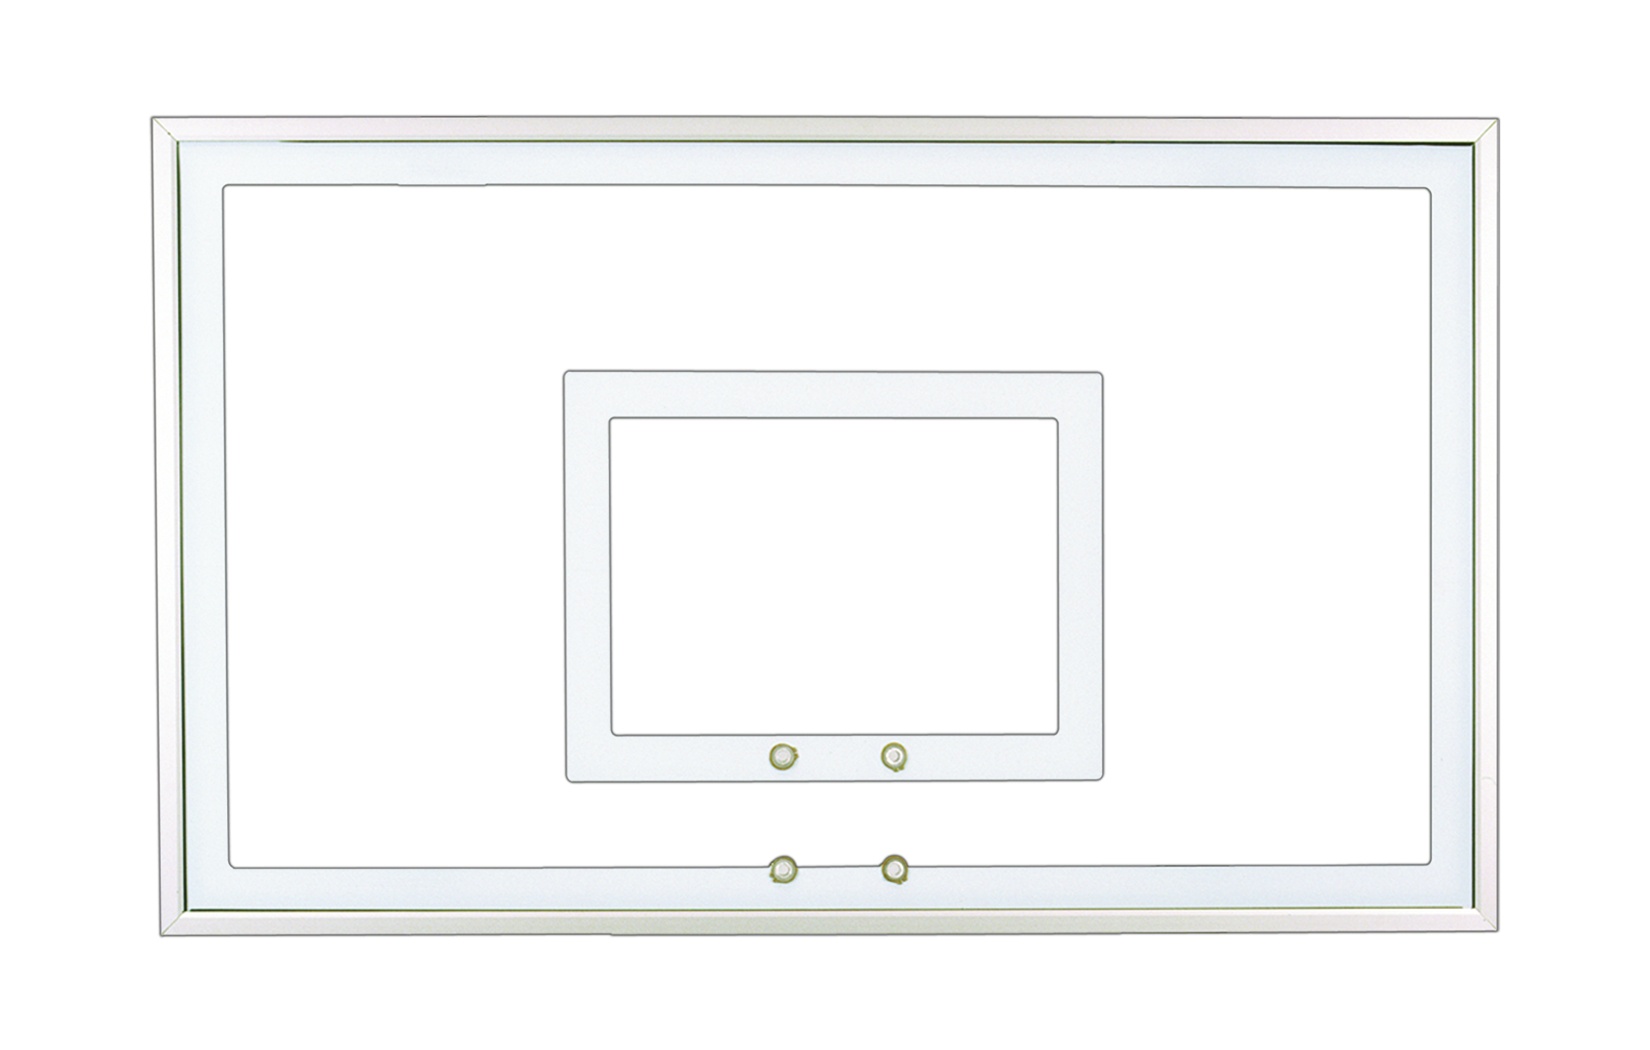
First Team FT230 Glass Basketball Backboard - 36" x 60" Tempered Glass
Step up your game with Quality Hoops' premier glass basketball backboard! We're thrilled to showcase the features that make our backboards a top choice for basketball enthusiasts. Superior Construction Our backboards are masterfully crafted from 3/8" thick tempered glass, ensuring unmatched durability. This sturdy tempered glass can withstand all weather conditions, making it ideal for any court setting. The basketball backboard's competition-grade aluminum framework further enhances its resilience, providing a sturdy base for every shot. Authentic Gameplay Feel Each glass basketball backboard offers a gymnasium-quality ball reaction akin to professional play. Measuring 36" x 60", the Response tempered glass backboard brings the authentic feel of a pro basketball court right to your home or facility. The true rebound quality elevates every game, making our backboards a favorite among basketball purists. Easy Installation and Assurance Fitting the glass basketball backboard is straightforward, making installation a breeze. Our easy installation process ensures that you can quickly set up your basketball court without any hassle. Additionally, we back our basketball backboards with a warranty when installed on First Team systems, reflecting our confidence in their quality and longevity. Transform Your Court Today Bring the essence of professional basketball to your court with Quality Hoops' glass basketball backboards. Our backboards' quality, coupled with their easy installation, makes them an ideal choice for basketball enthusiasts seeking a top-tier playing experience. Install our backboard and transform your court into a basketball haven!
Brand: First Team
Category: Sporting Goods > Athletics > Basketball > Basketball Hoop Parts & Accessories > Basketball Backboards